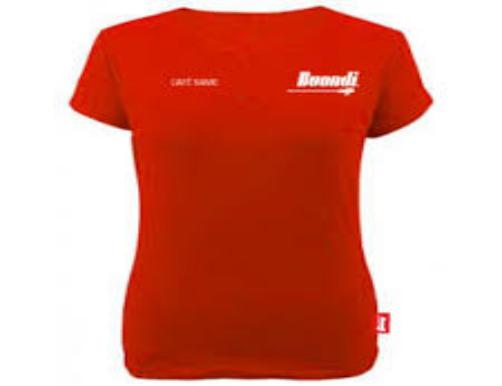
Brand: Buondi
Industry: Food